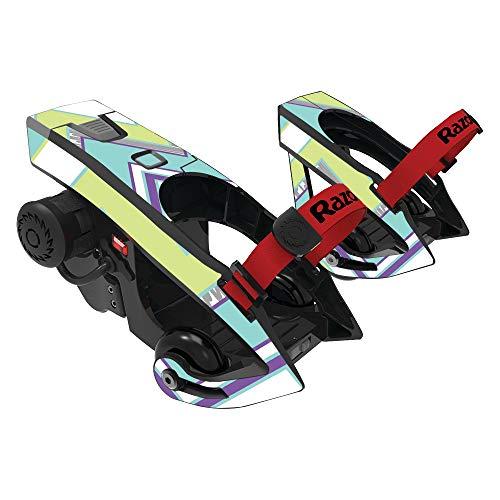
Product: MightySkins Skin Compatible with Razor Turbo Jetts Electric Heel Wheels - Pastel Chevron | Protective, Durable, and Unique Vinyl wrap Cover | Easy to Apply, Remove | Made in The USA
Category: Sports & Outdoors | Outdoor Recreation | Skates, Skateboards & Scooters | Scooters & Equipment | Accessories
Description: RIDE IN STYLE: Show off your own unique style with MightySkins for your Razor Turbo Jetts Electric Heel Wheels Don’t like the Pastel Chevron skin We have hundreds of designs to choose from, so your Razor Turbo Jetts Electric Heel Wheels will be as unique as you are.
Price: $19.99
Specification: ProductDimensions:10x0.1x14inches|ItemWeight:0.16ounces|ShippingWeight:0.96ounces(Viewshippingratesandpolicies)|ASIN:B07GL55SNG|Itemmodelnumber:RATUJE-PastelChevron